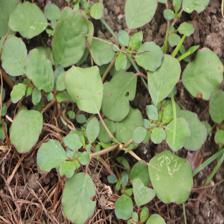
Label: BroadLeafWeed